Tronador (rocket)

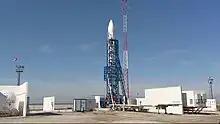
The prototype of the Tronador II rocket, VEX-5A in its launch complex.

VEx-5A was a two-stage suborbital rocket that was destroyed upon launch. The T-10 first stage is capable of producing 11t of thrust, while the T-4 second stage is capable of 4t of thrust. The rocket was 18 meters long and 1.5 meters diameter, with a total launch weight (including fuel) of 8500 kg. The rocket would have separated from the first stage (the propellants are liquid oxygen / RP-1) at 15 km altitude and the second stage would have continued, reaching up to 30 km altitude using hydrazine / nitric acid. The vehicle would have tested several technologies, new fuels, and for the first time, the interstage separation (mechanical and automatic aspects), and the ignition of the second stage. The rocket was completed in mid 2015 and scheduled to launch in October 2015, but postponed to November 2016, before postponed again. The test flight finally occurred on 21 April 2017, 18:00 local time from Pipinas, Punta Indio Partido. The rocket climbed up from its pad, but eight seconds later the first stage rocket engine shut down due to abrupt flow in its fuel lines. Several seconds later, the rocket fell and impacted the launch pad, causing a fiery explosion. The ill-fated launch was announced officially by CONAE several hours after the launch and footage from several angles were made available.